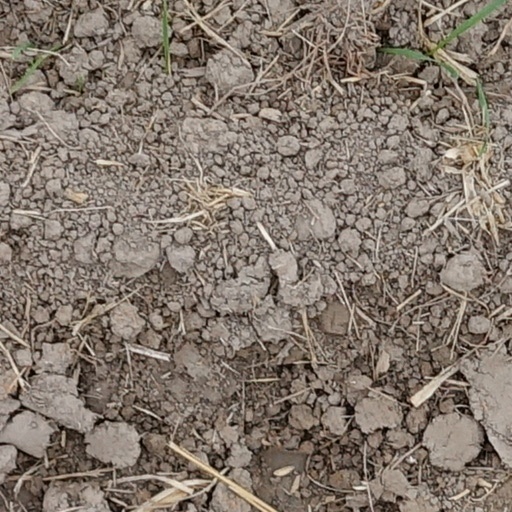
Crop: wheat